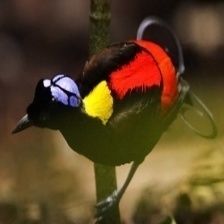
Species: WILSONS BIRD OF PARADISE
Scientific name: CICINNURUS RESPUBLICA